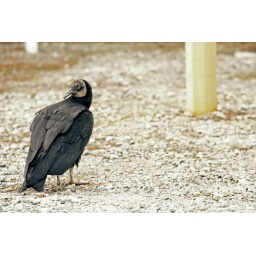
he's waiting.... He swooped right in front of my car on the way home and luckily I had my gear.